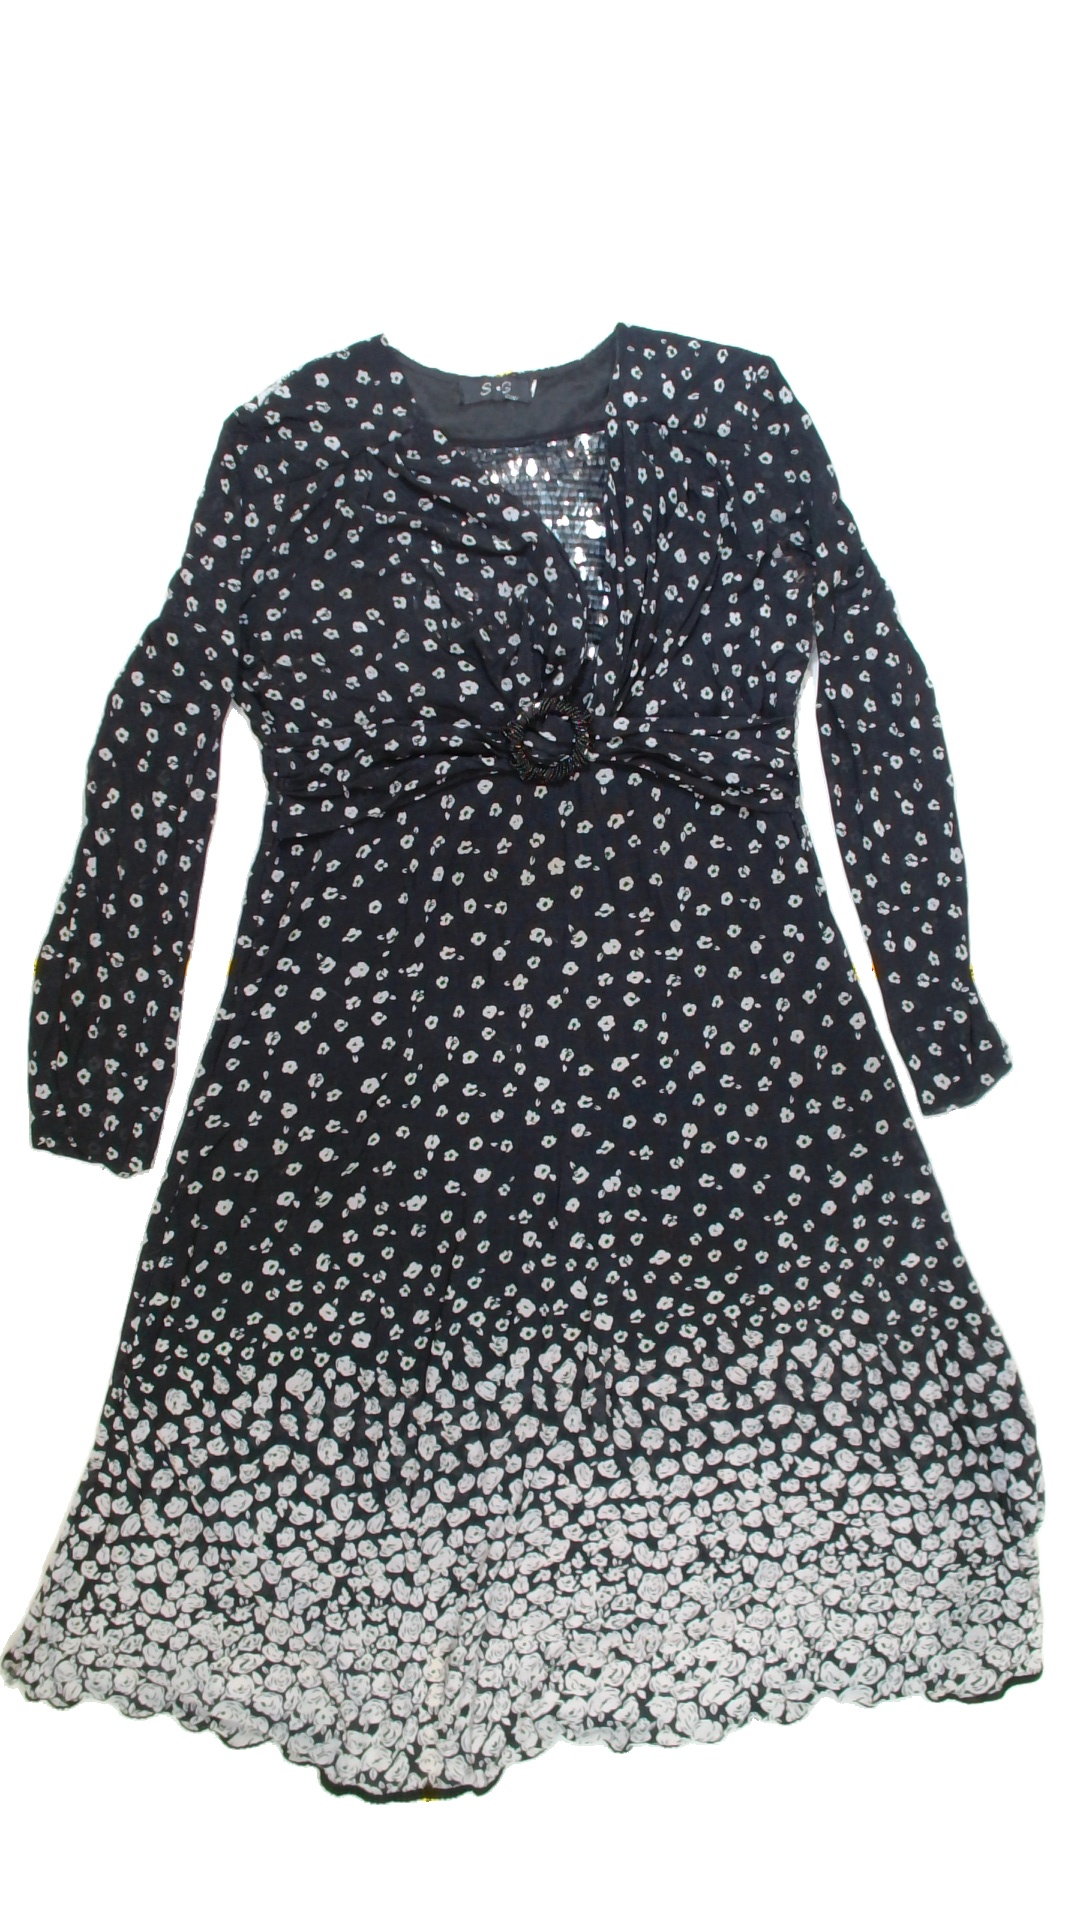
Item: Dress (Ladies)
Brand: Not Applicable
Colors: Black, White
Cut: Loose, Long
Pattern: Floral print
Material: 100%nylone
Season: All
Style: No trend
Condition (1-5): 1
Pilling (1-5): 3
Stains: Yes
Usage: Export
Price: <50